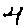
Label: 4